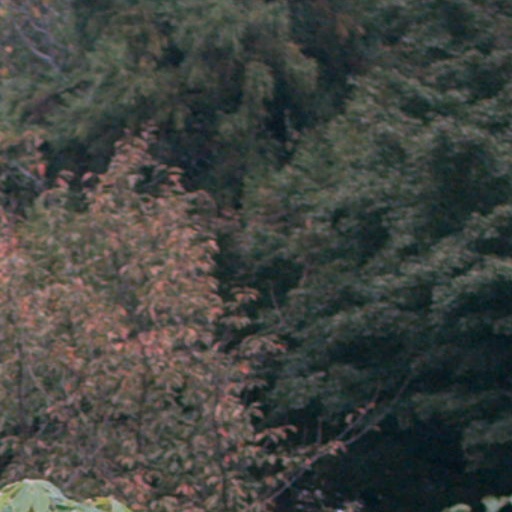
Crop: cassava